Idan Alterman

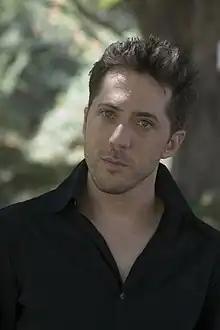

In 2011, Idan Alterman played and sang one of the major roles in Habima National Theatre musical "Natati La Khayay" (I Gave Her My Life) based on the songs of Danny Sanderson, co-founder of the iconic Israeli rock band Kaveret. Edan played the role of Yoram Zuckerman in the play.